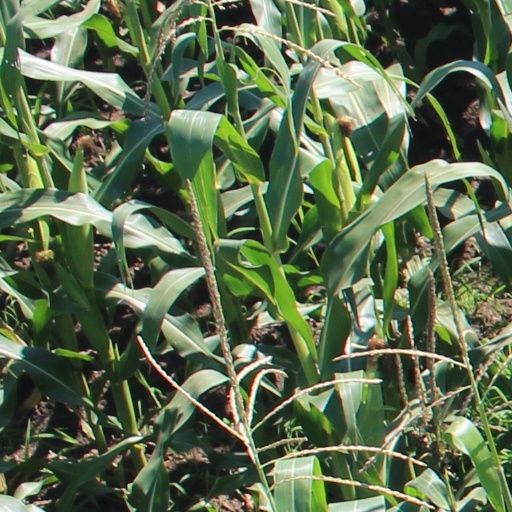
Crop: maize; corn